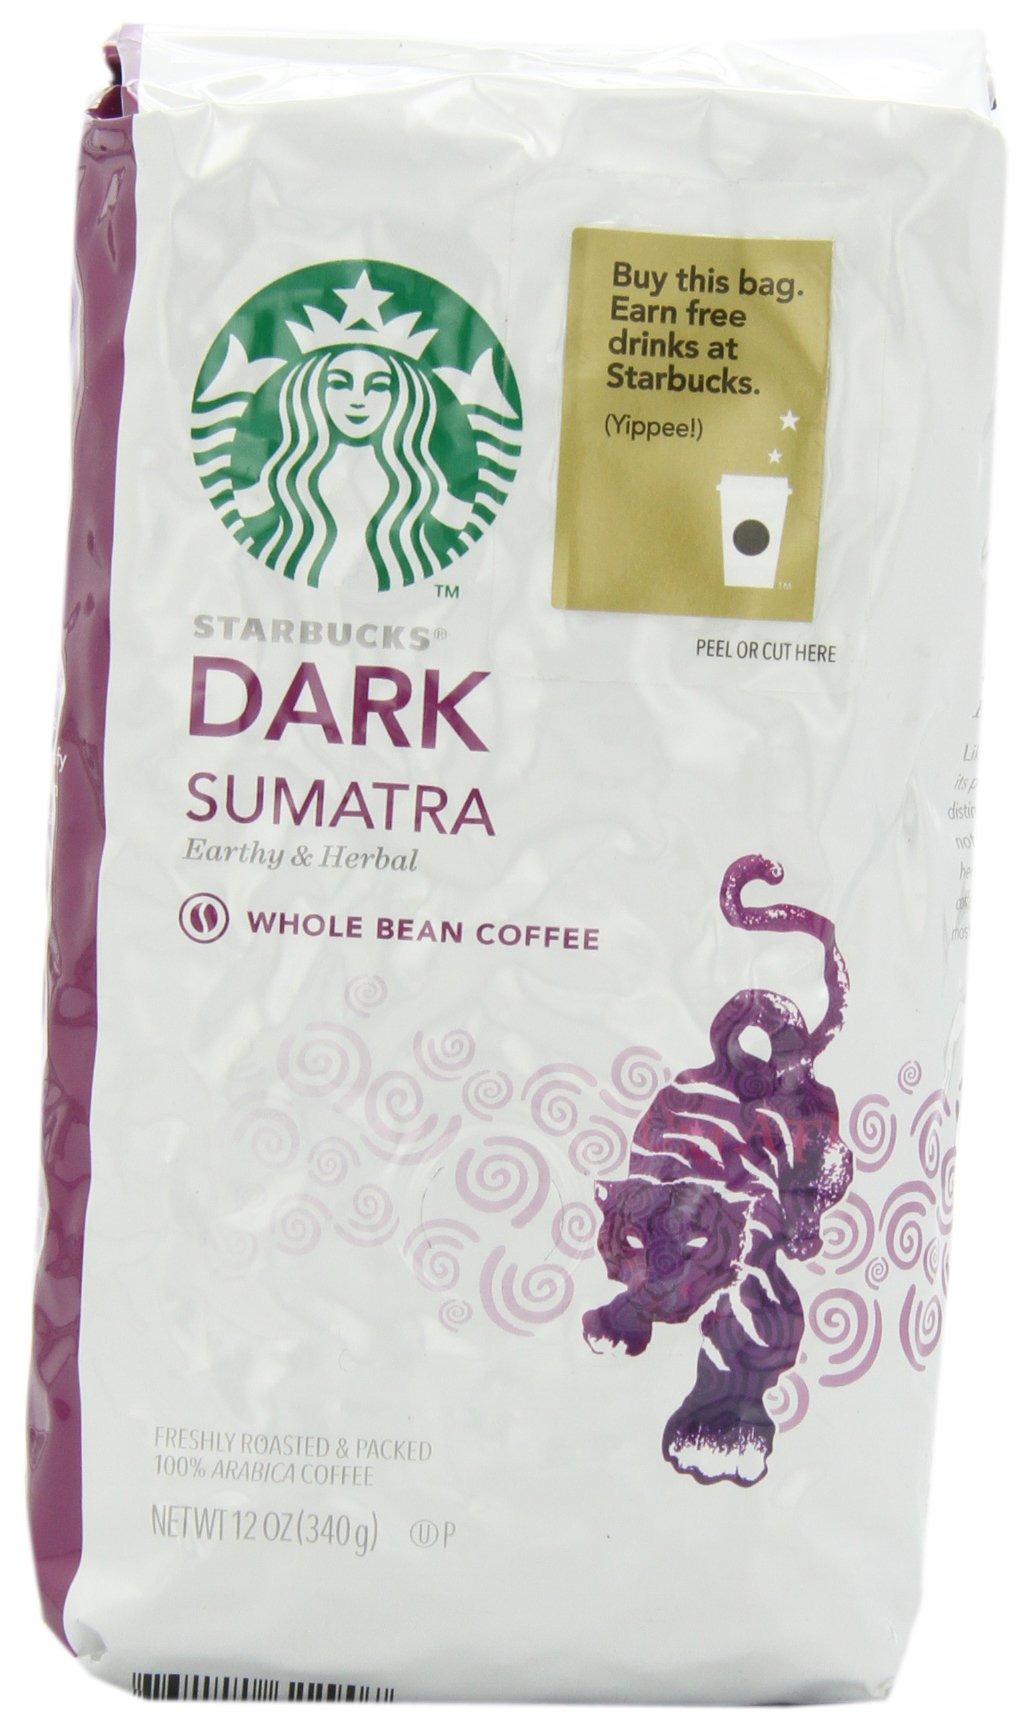
Item Name: Starbucks Sumatra Whole Bean Coffee, 12 Ounce (Pack of 6)
Value: 72.0
Unit: ounce

Price: 15.63